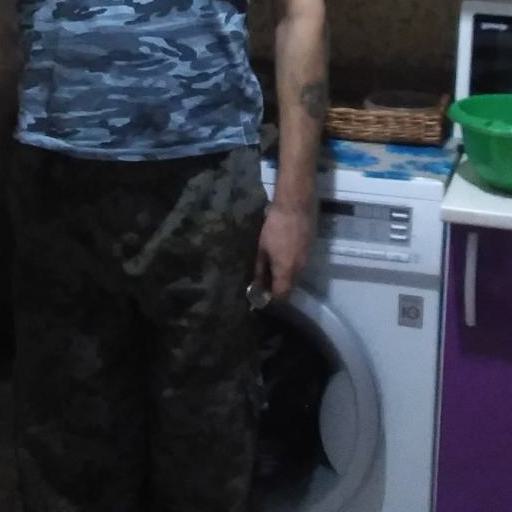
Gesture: no_gesture